Sherfield on Loddon

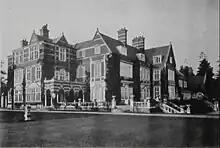
Sherfield Manor (1908) by Edwin Dockree

Sherfield on Loddon originally formed part of the Manor of Odiham, and did not, therefore, appear in the Domesday Book.